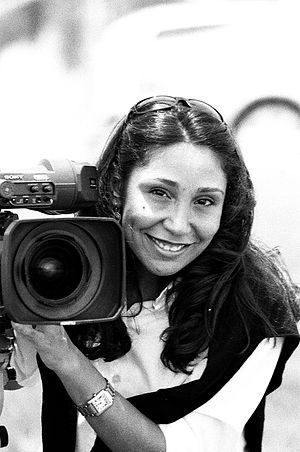
Saudi-Arabien / Kultur / Film
Haifaa Al-Mansour, internationalt kendt saudiarabisk filminstruktør.
Saudi-Arabien, officielt Kongeriget Saudi-Arabien, er et land i Mellemøsten og det største land på den Arabiske Halvø.